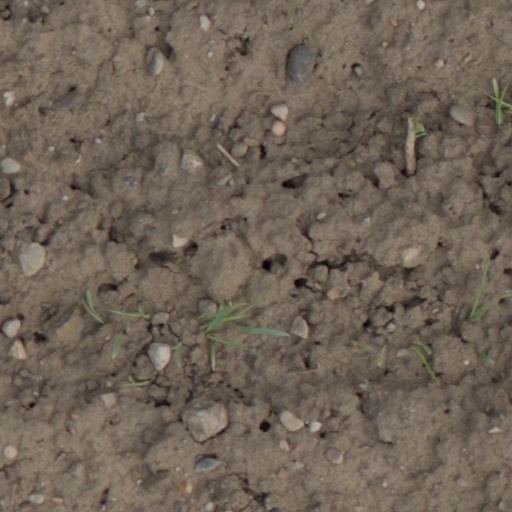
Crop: wheat